Marta (footballer)

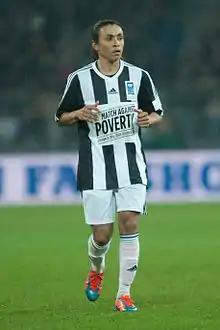
Marta during the 2014 Match Against Poverty in Bern, Switzerland

A small, quick, yet sturdy and tenacious player, who is regarded by many in the sport as the greatest female footballer of all time, Marta is renowned for her flair, quick feet, and exceptional skill on the ball, which has earned her comparisons with Ronaldinho, Romário, and also Pelé, who himself dubbed her as "Pelé with skirts". In addition to her vision and technical skills, Marta is also known for her pace when dribbling at speed. Marta is capable of playing in several offensive positions: she began her career in an offensive midfield role as a classic number 10, although she was later deployed in a more advanced role, both as a supporting forward and as a main striker, or even on the wing, a position which allows her to cut into the middle and shoot on goal with her stronger left foot.